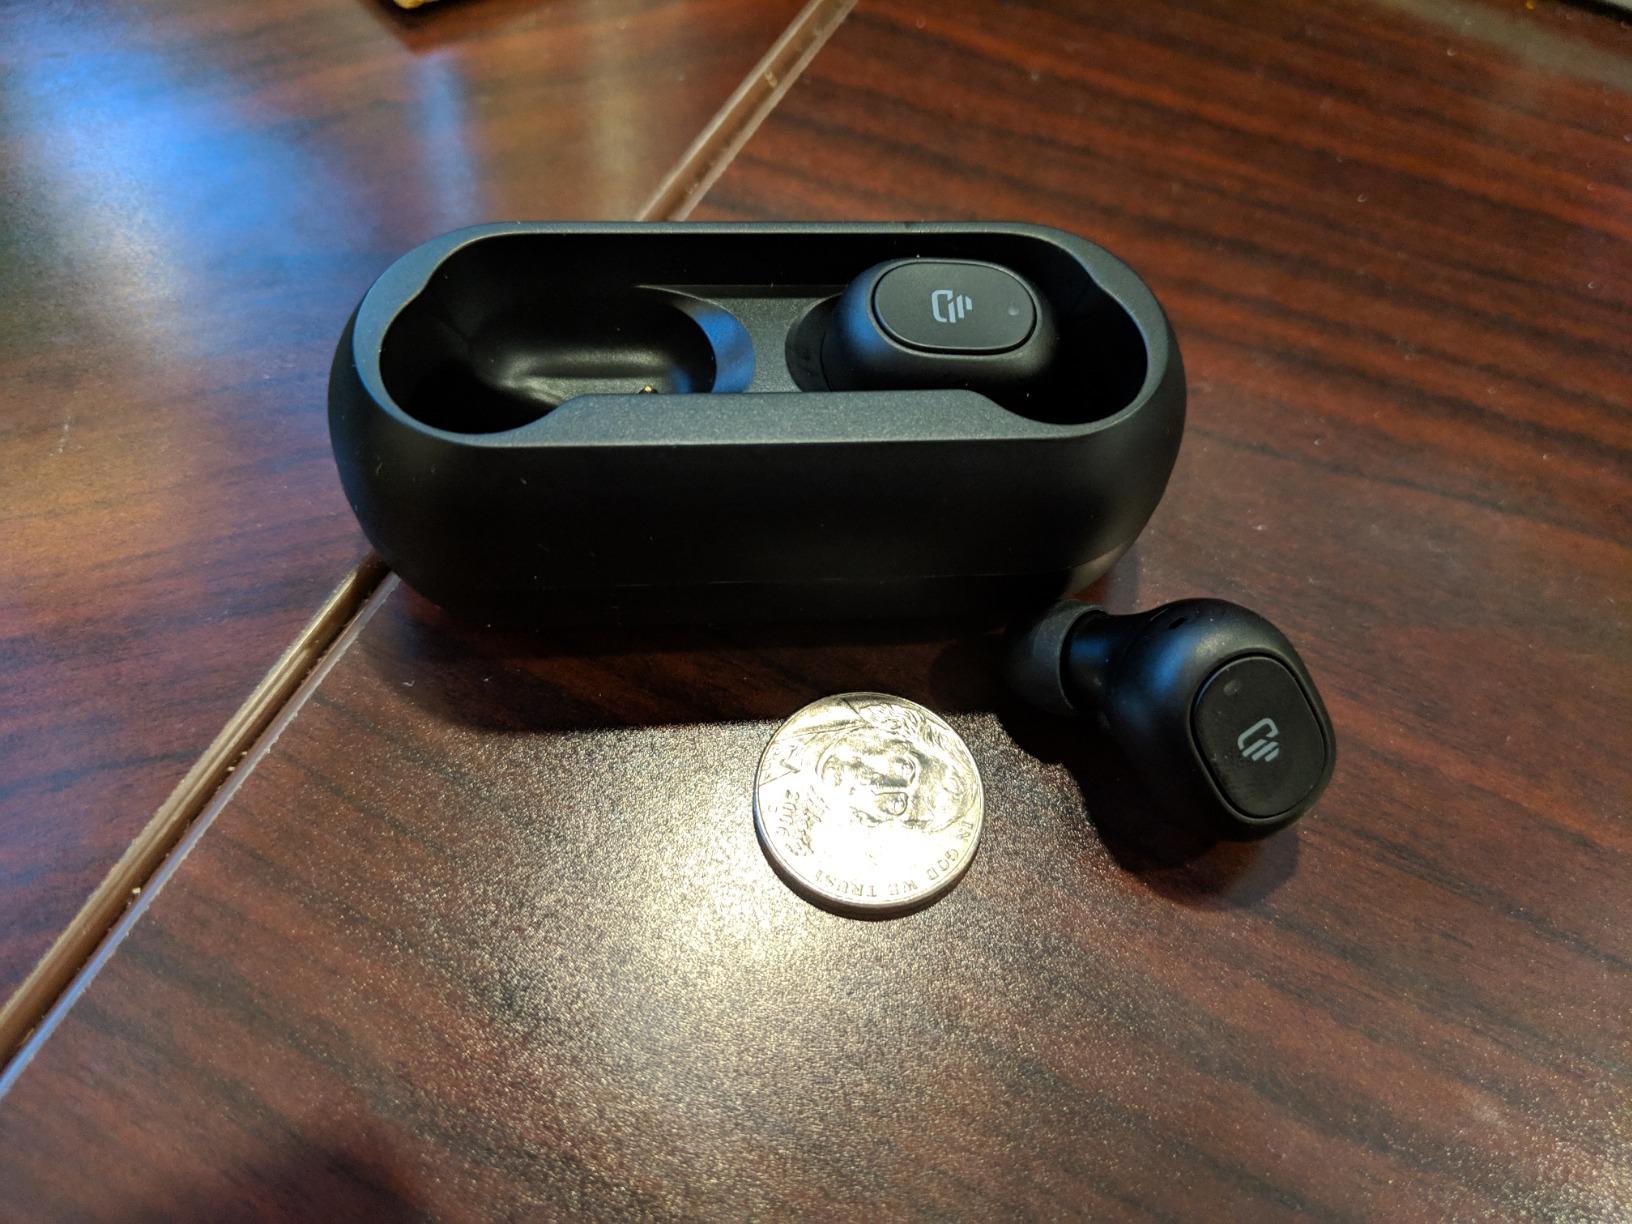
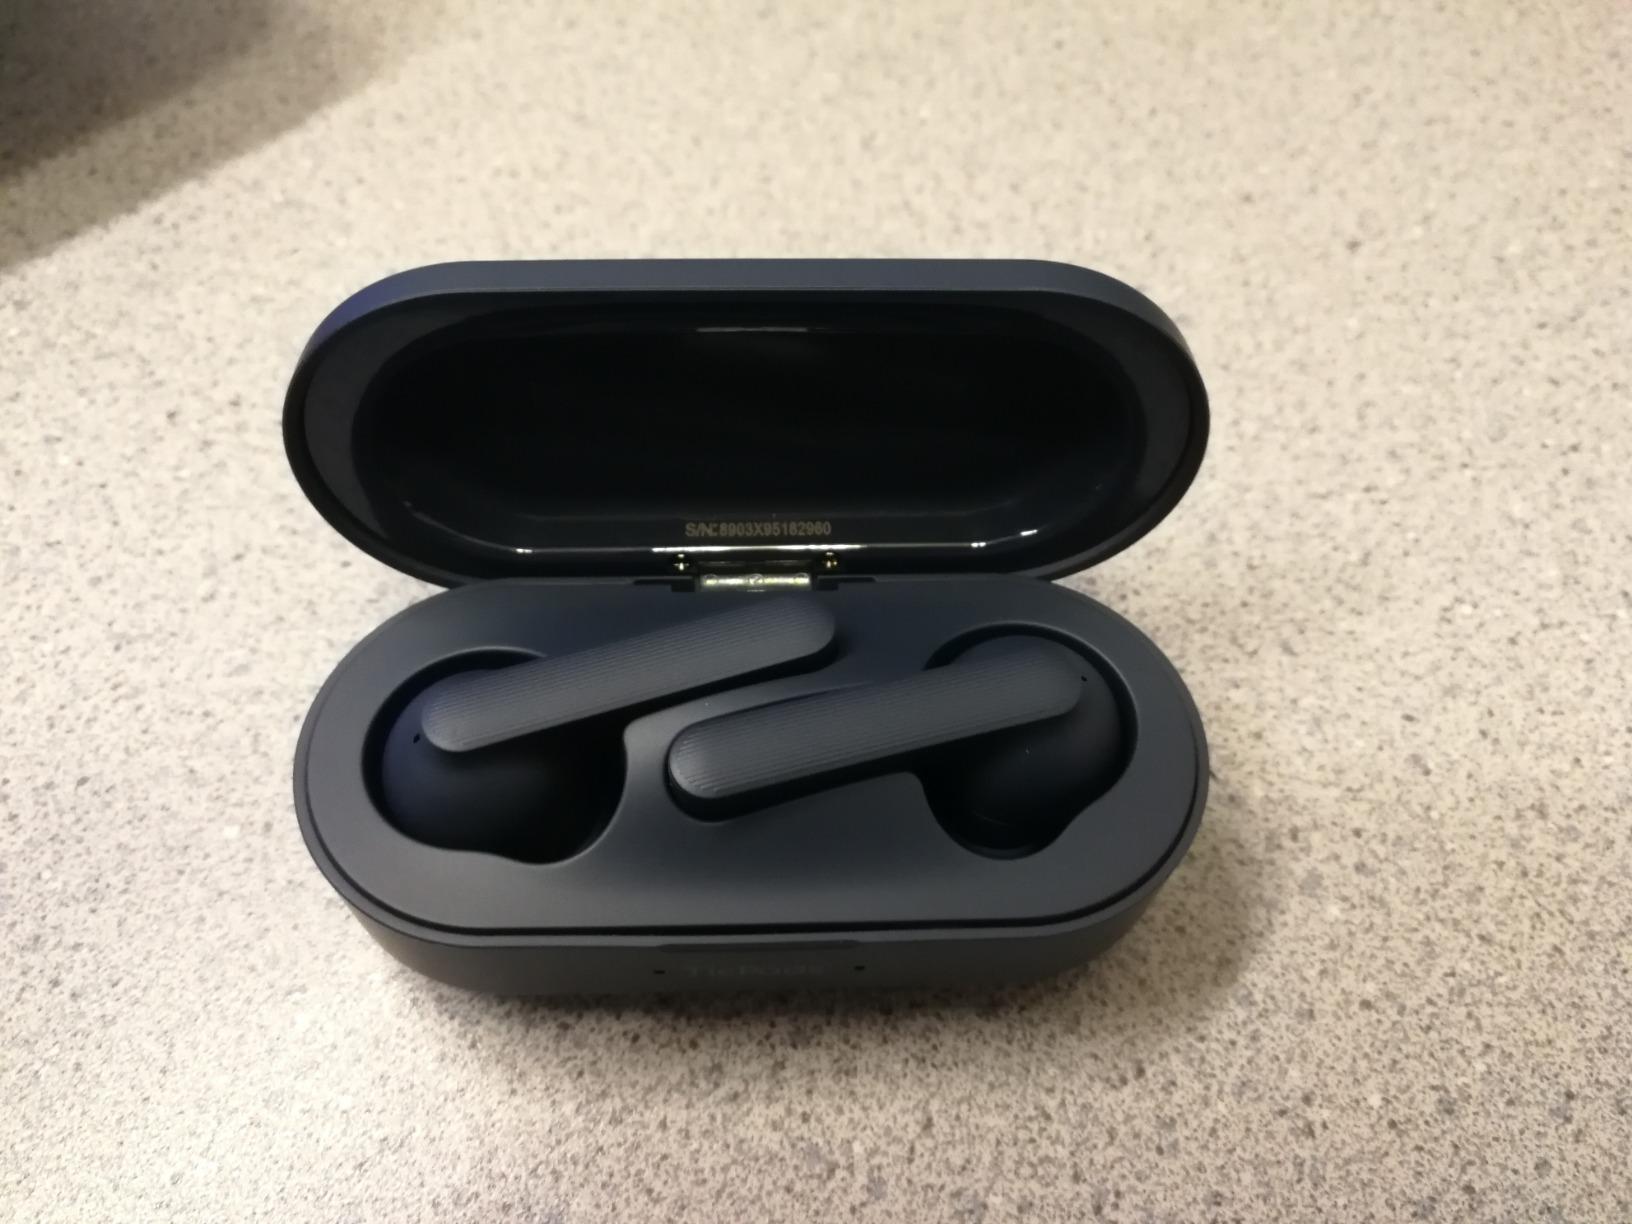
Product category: earbuds
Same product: no